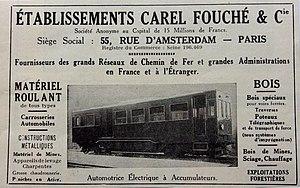
Ancienne publicite pour materiel Roulant de Carel Fouche &amp